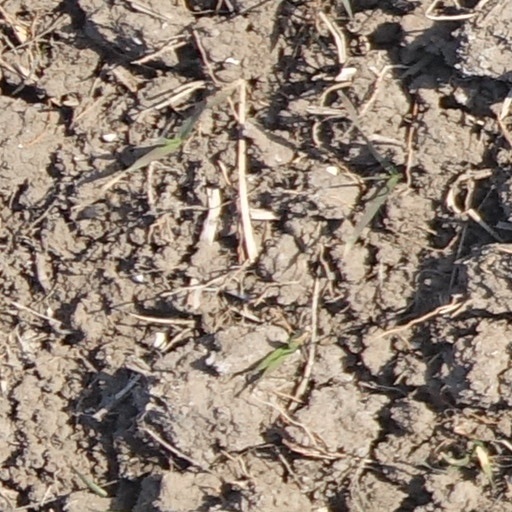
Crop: wheat